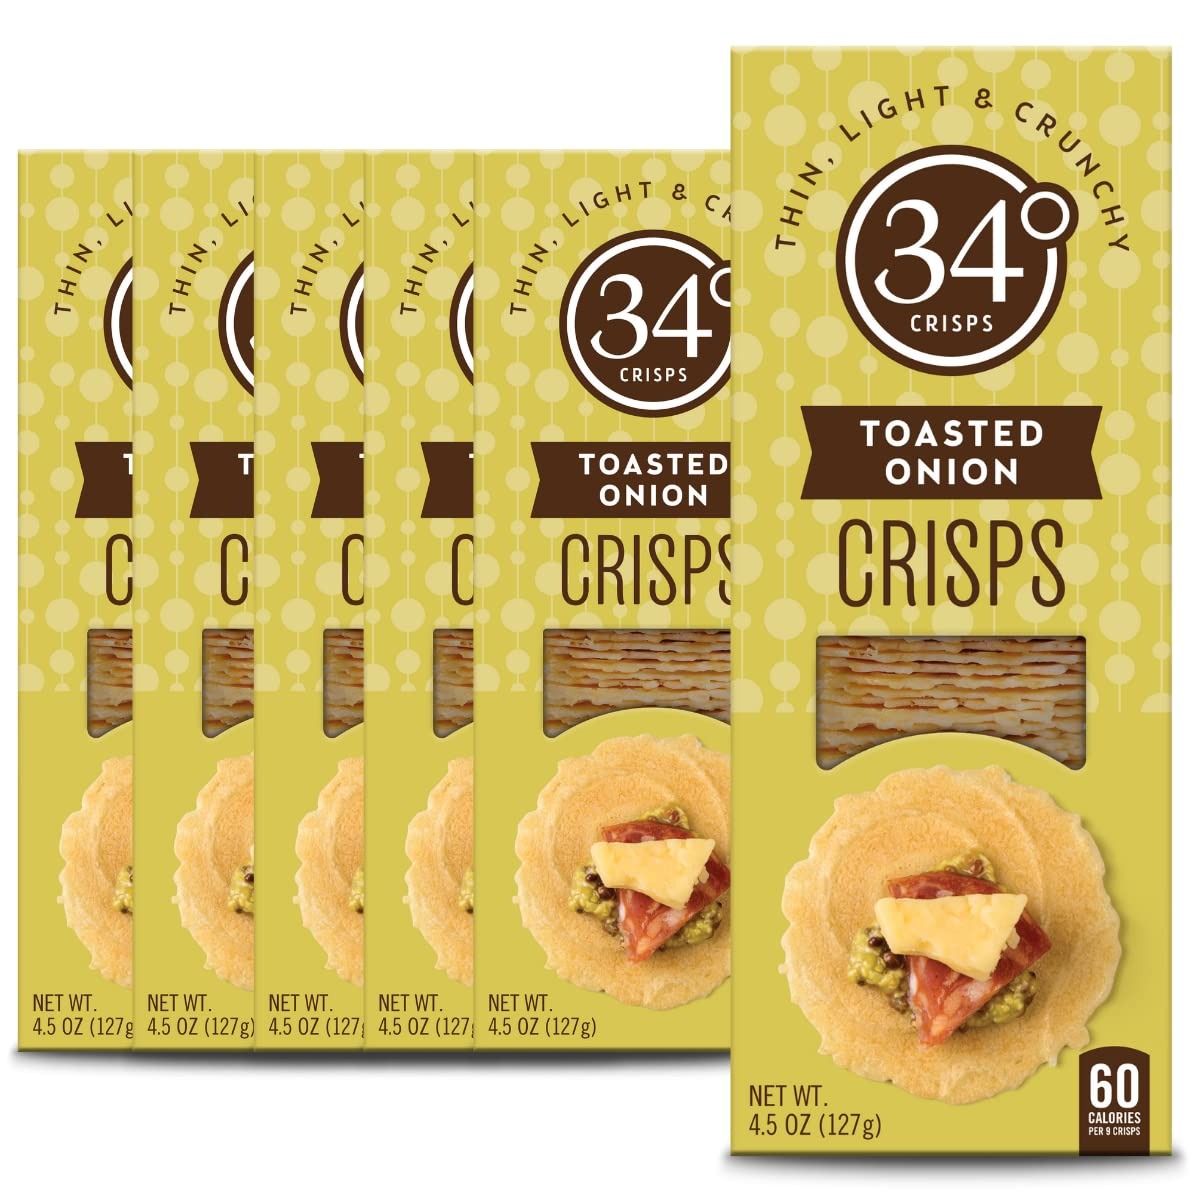
Item Name: 34 Degrees Crisps | Toasted Onion Crisps | Thin, Light & Crunchy Crisps, 6 Pack (4.5oz each)
Bullet Point 1: TOASTED ONION CRISPS: Onion-y enough to add a punch but subtle enough to pair with any topping. Our Toasted Onion Crisps are the perfect match for charcuterie boards & tangy tapenades.
Bullet Point 2: PERFECT PAIRING FOR CHEESE & CHARCUTERIE: Our Entertaining Crisps complement any pairing & any flavor, from mild meats and cheeses to spicy spreads to just about anything in between.
Bullet Point 3: PREMIUM INGREDIENTS: Made with only a handful of quality, simple ingredients, 34 Degrees offers deliciously thin, light and crunchy crisps for all occasions, including Entertaining Crisps for pairing, Sweet Crisps for satisfying sweet cravings and Snaps for savory snacking.
Bullet Point 4: ONE PERCENT: 34 Degrees donates 1% of all the crisps that we bake to causes that fight hunger. The more you snack, the more we give back!
Bullet Point 5: MADE IN THE USA: Our Colorado manufacturing facility is 100% wind powered, a top recycler in Colorado and a member of the Climate Collaborative.
Value: 27.0
Unit: Ounce

Price: 6.6